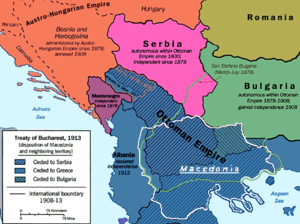
Le terme de balkanisation est utilisé pour décrire le processus de fragmentation et de division d’une région ou d’un État en des États et régions plus petits et souvent hostiles les uns envers les autres.